Strategic bombing

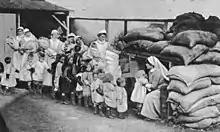
A 1918 Air Raid rehearsal, evacuating children from a hospital.

Strategic bombing was used in World War I, though it was not understood in its present form. The first aerial bombing of a city was on 6 August 1914 when the German Army Zeppelin Z VI bombed, with artillery shells, the Belgian city of Liège, killing nine civilians. The second attack was on the night of 24–25 August 1914, when eight bombs were dropped from a German airship onto the Belgian city of Antwerp.